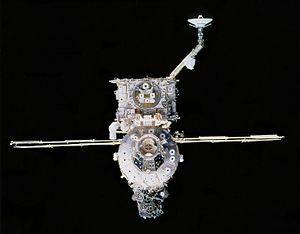
La poutre de la Station spatiale internationale est une structure métallique de plus de 100 mètres de long qui porte les radiateurs qui dissipent l'excès de chaleur de la Station et les panneaux solaires qui lui fournissent son énergie. La poutre sert également de réceptacle à des palettes destinées à recevoir des expériences scientifiques. Elle supporte une voie ferrée sur laquelle circule le support du bras Canadarm 2 qui permet l'assemblage et la maintenance de la Station.
Le tableau suivant donne la chronologie d'assemblage des principaux composants de la Station spatiale internationale. Les composants en gras indiquent les éléments déjà en place sur la station. Les composants futurs proviennent de la liste de la NASA Assembly Sequence Revision H. Les dates sont correctes au 25 février 2011.